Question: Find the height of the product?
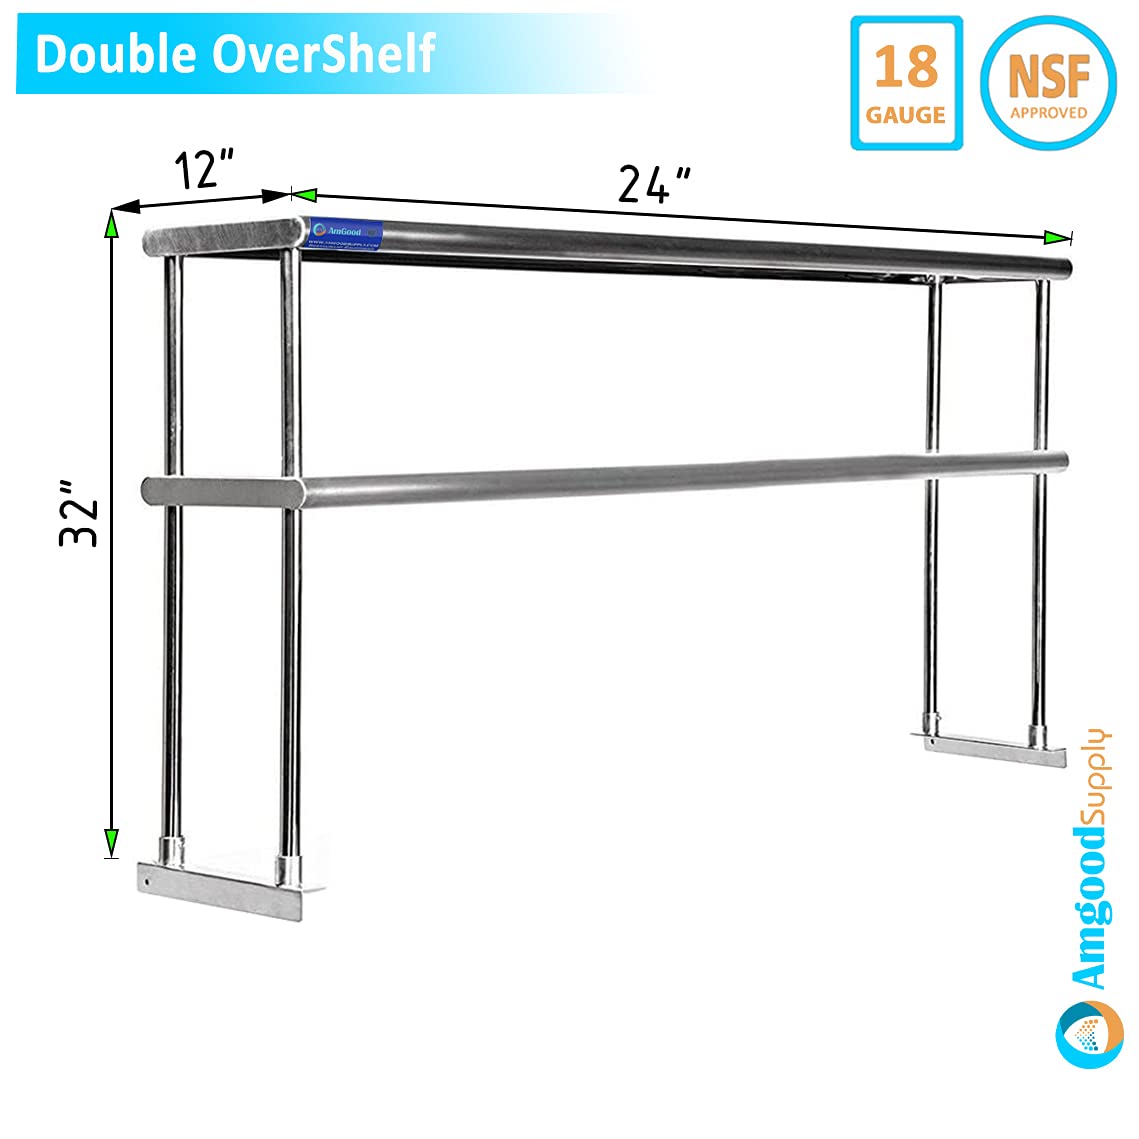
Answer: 32.0 inch